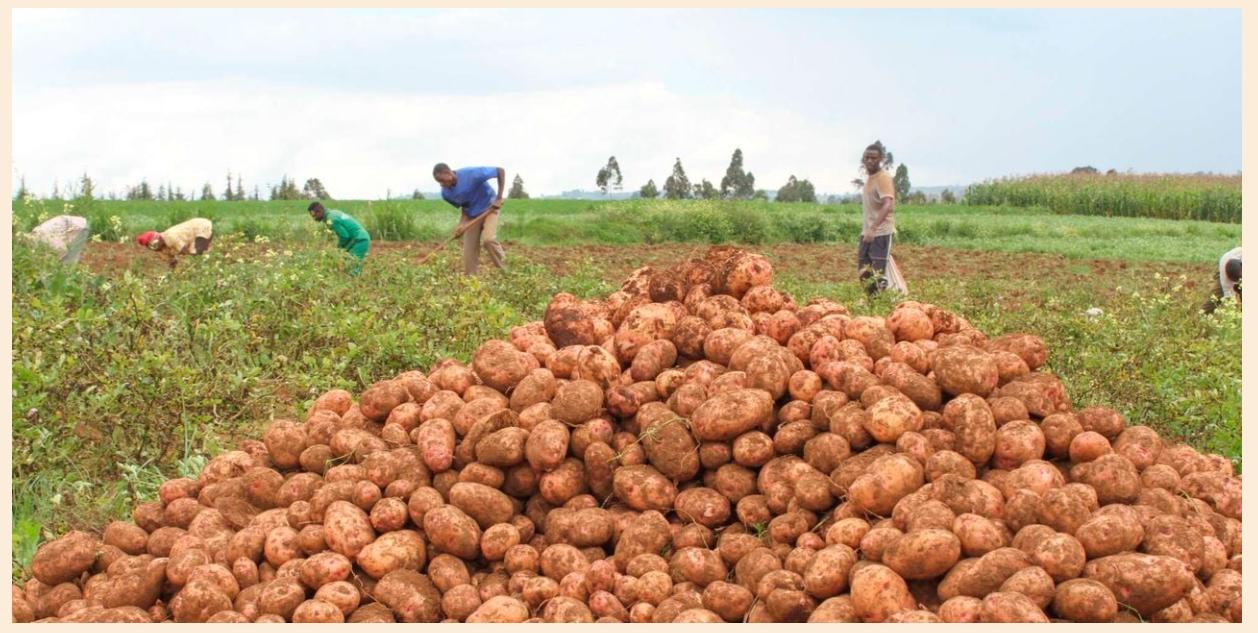
Uvunaji wa mazao ya biashara, wanaume kwa wanawake wapo shambani wanaendelea kuvuna viazi katika shamba kubwa ambalo linaonekana limeotesha na kustawisha vizuri sana. Nyuma yake kuna mashamba ya bidhaa nyingine pamoja na miti mirefu. Wingu limechanganya bluu na nyeupe.